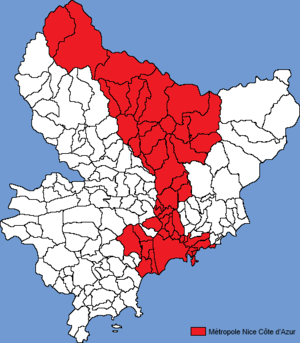
Métropole Nice Côte d'Azur
Kort over Métropole Nice Côte d'Azur
Métropole Nice Côte d'Azur er et interkommunalt samarbejde indenfor departementet Alpes-Maritimes. Samarbejdet er et Frankrigs første, af den type man kalder et Etablissement Public de Coopération Intercommunale, som er oprettet med afsæt i lov nr. 2010-1563 af 16 december 2010 og som det er meningen, at alle franske kommuner skal være medlem af inden 1. juli 2013.